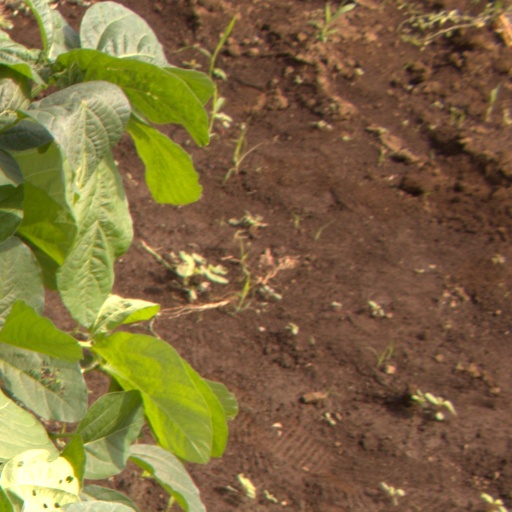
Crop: soybean